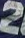
Number: 2